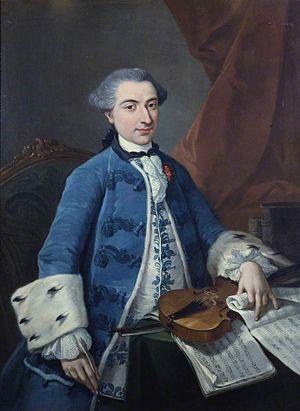
La peinture avec partition musicale est une typologie rare en peinture, laquelle comporte l'évocation de la musique par la présence dans sa composition d'une partition musicale. Elle est présente dans de nombreuses écoles picturales. L'usage de la notation musicale en peinture, qui est approprié dans les peintures avec des musiciens et avec des instruments musicaux, devient symbolique dans la nature morte, dans le trompe-l'œil et dans la vanité et se transforme parfois en pur élément graphique dans des œuvres modernes et contemporaines.